Confederate war finance

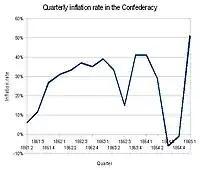
Quarterly inflation in the Confederacy during the war. Inflation is calculated as log growth rate of Lerner's price index.

Lerner used the quantity theory of money to decompose the inflation in the Confederacy during the war into that resulting from increases in money supply, changes in the velocity of money, and the change in real output of the Southern economy. According to the equation of exchange: